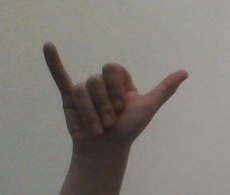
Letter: ya